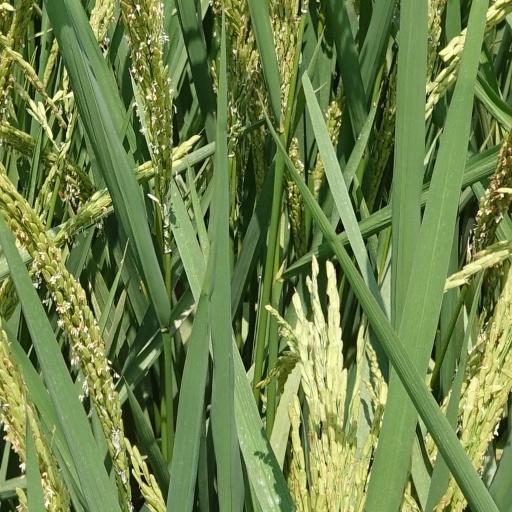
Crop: rice